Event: Nepal Earthquake
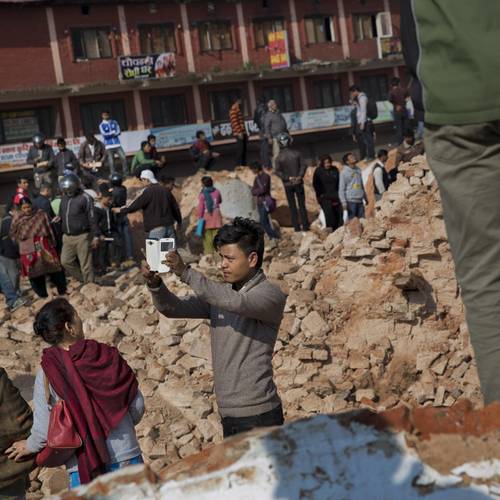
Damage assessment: damage